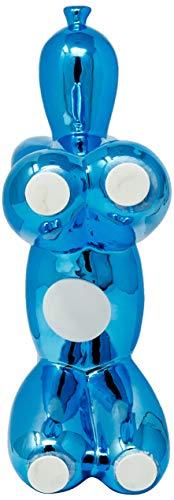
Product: Interior Illusions Plus ii00389 Royal Blue Balloon Dog, 12"
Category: Toys & Games | Novelty & Gag Toys
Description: Color: Royal Blue.
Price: $54.05
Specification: ProductDimensions:12x4x12inches|ItemWeight:2pounds|ShippingWeight:3pounds(Viewshippingratesandpolicies)|Manufacturer:InteriorIllusionsPlus|ASIN:B07BB7Z4WP|Itemmodelnumber:ii00389